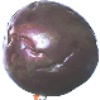
Label: passion_fruit